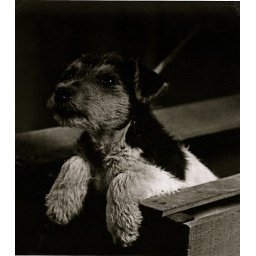
Banner, the first dog owned in Greenville, Illinois. A wire-haired terrier bought in St. Louis, Missouri.